Vayeshev

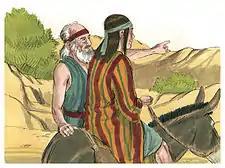
Jacob called Joseph and told him to go to Shechem. (1984 illustration by Jim Padgett, courtesy of Distant Shores Media/Sweet Publishing)

The Pirke De-Rabbi Eliezer taught that Joseph saw the sons of Jacob's concubines eating the flesh of roes and sheep while they were still alive and reported on them to Jacob. And so they could not stand to see Joseph's face anymore in peace, as Genesis 37:4 reports. Jacob told Joseph that he had waited many days without hearing of the welfare of Joseph's brethren, and of the welfare of the flock, and thus, as reported in Genesis 37:14, Jacob asked Joseph, "Go now, see whether it be well with your brethren, and well with the flock."